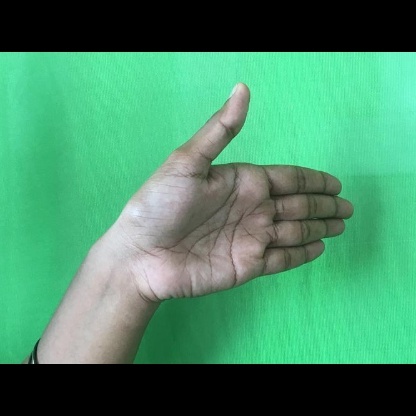
Mudra: Ardhachandran